Mount Fuji

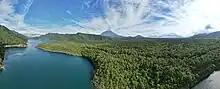
Aerial panorama of Mount Fuji from Lake Saiko, June 2023

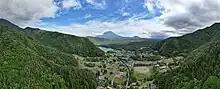
Aerial panorama of Mount Fuji with Saiko Iyashi-no-Sato Nenba in the foreground, June 2023

Modern linguist Alexander Vovin proposes an alternative hypothesis based on Old Japanese reading : the word may have been borrowed from Eastern Old Japanese 火主, meaning "fire master".